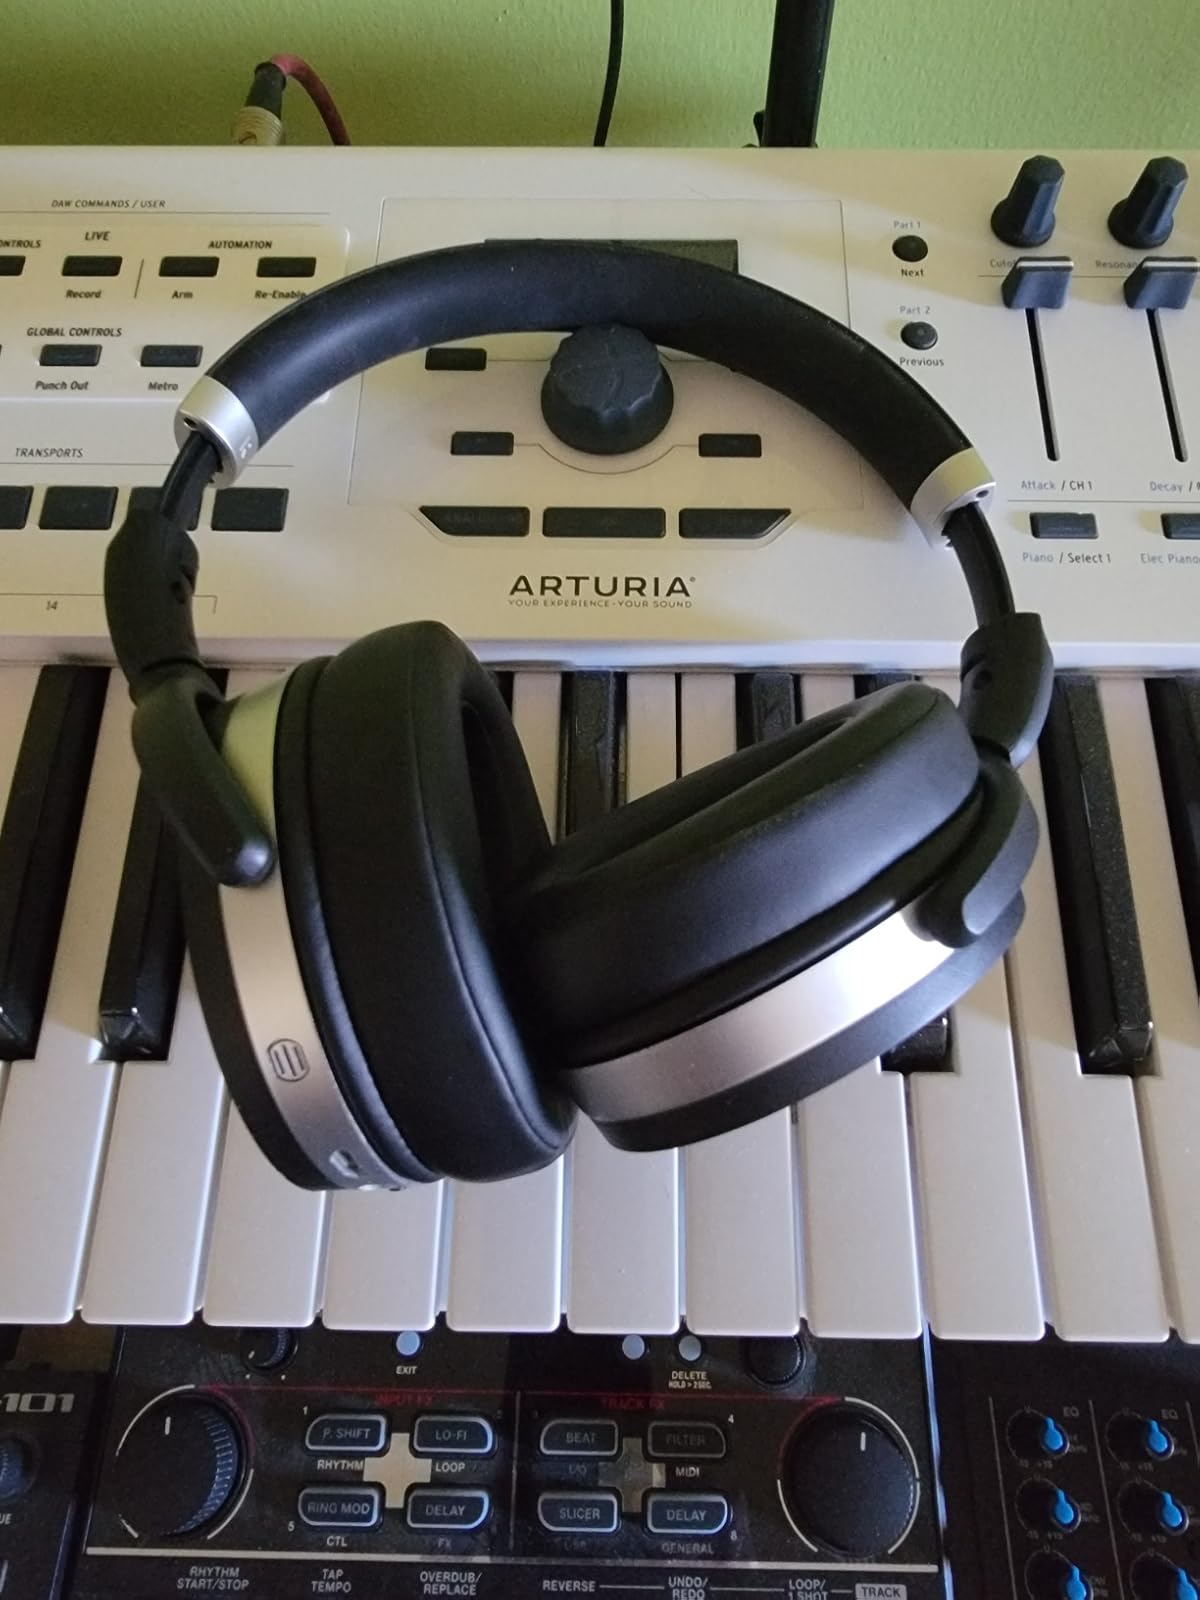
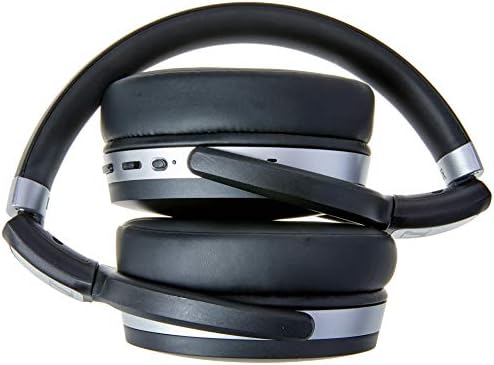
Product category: headphones
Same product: yes